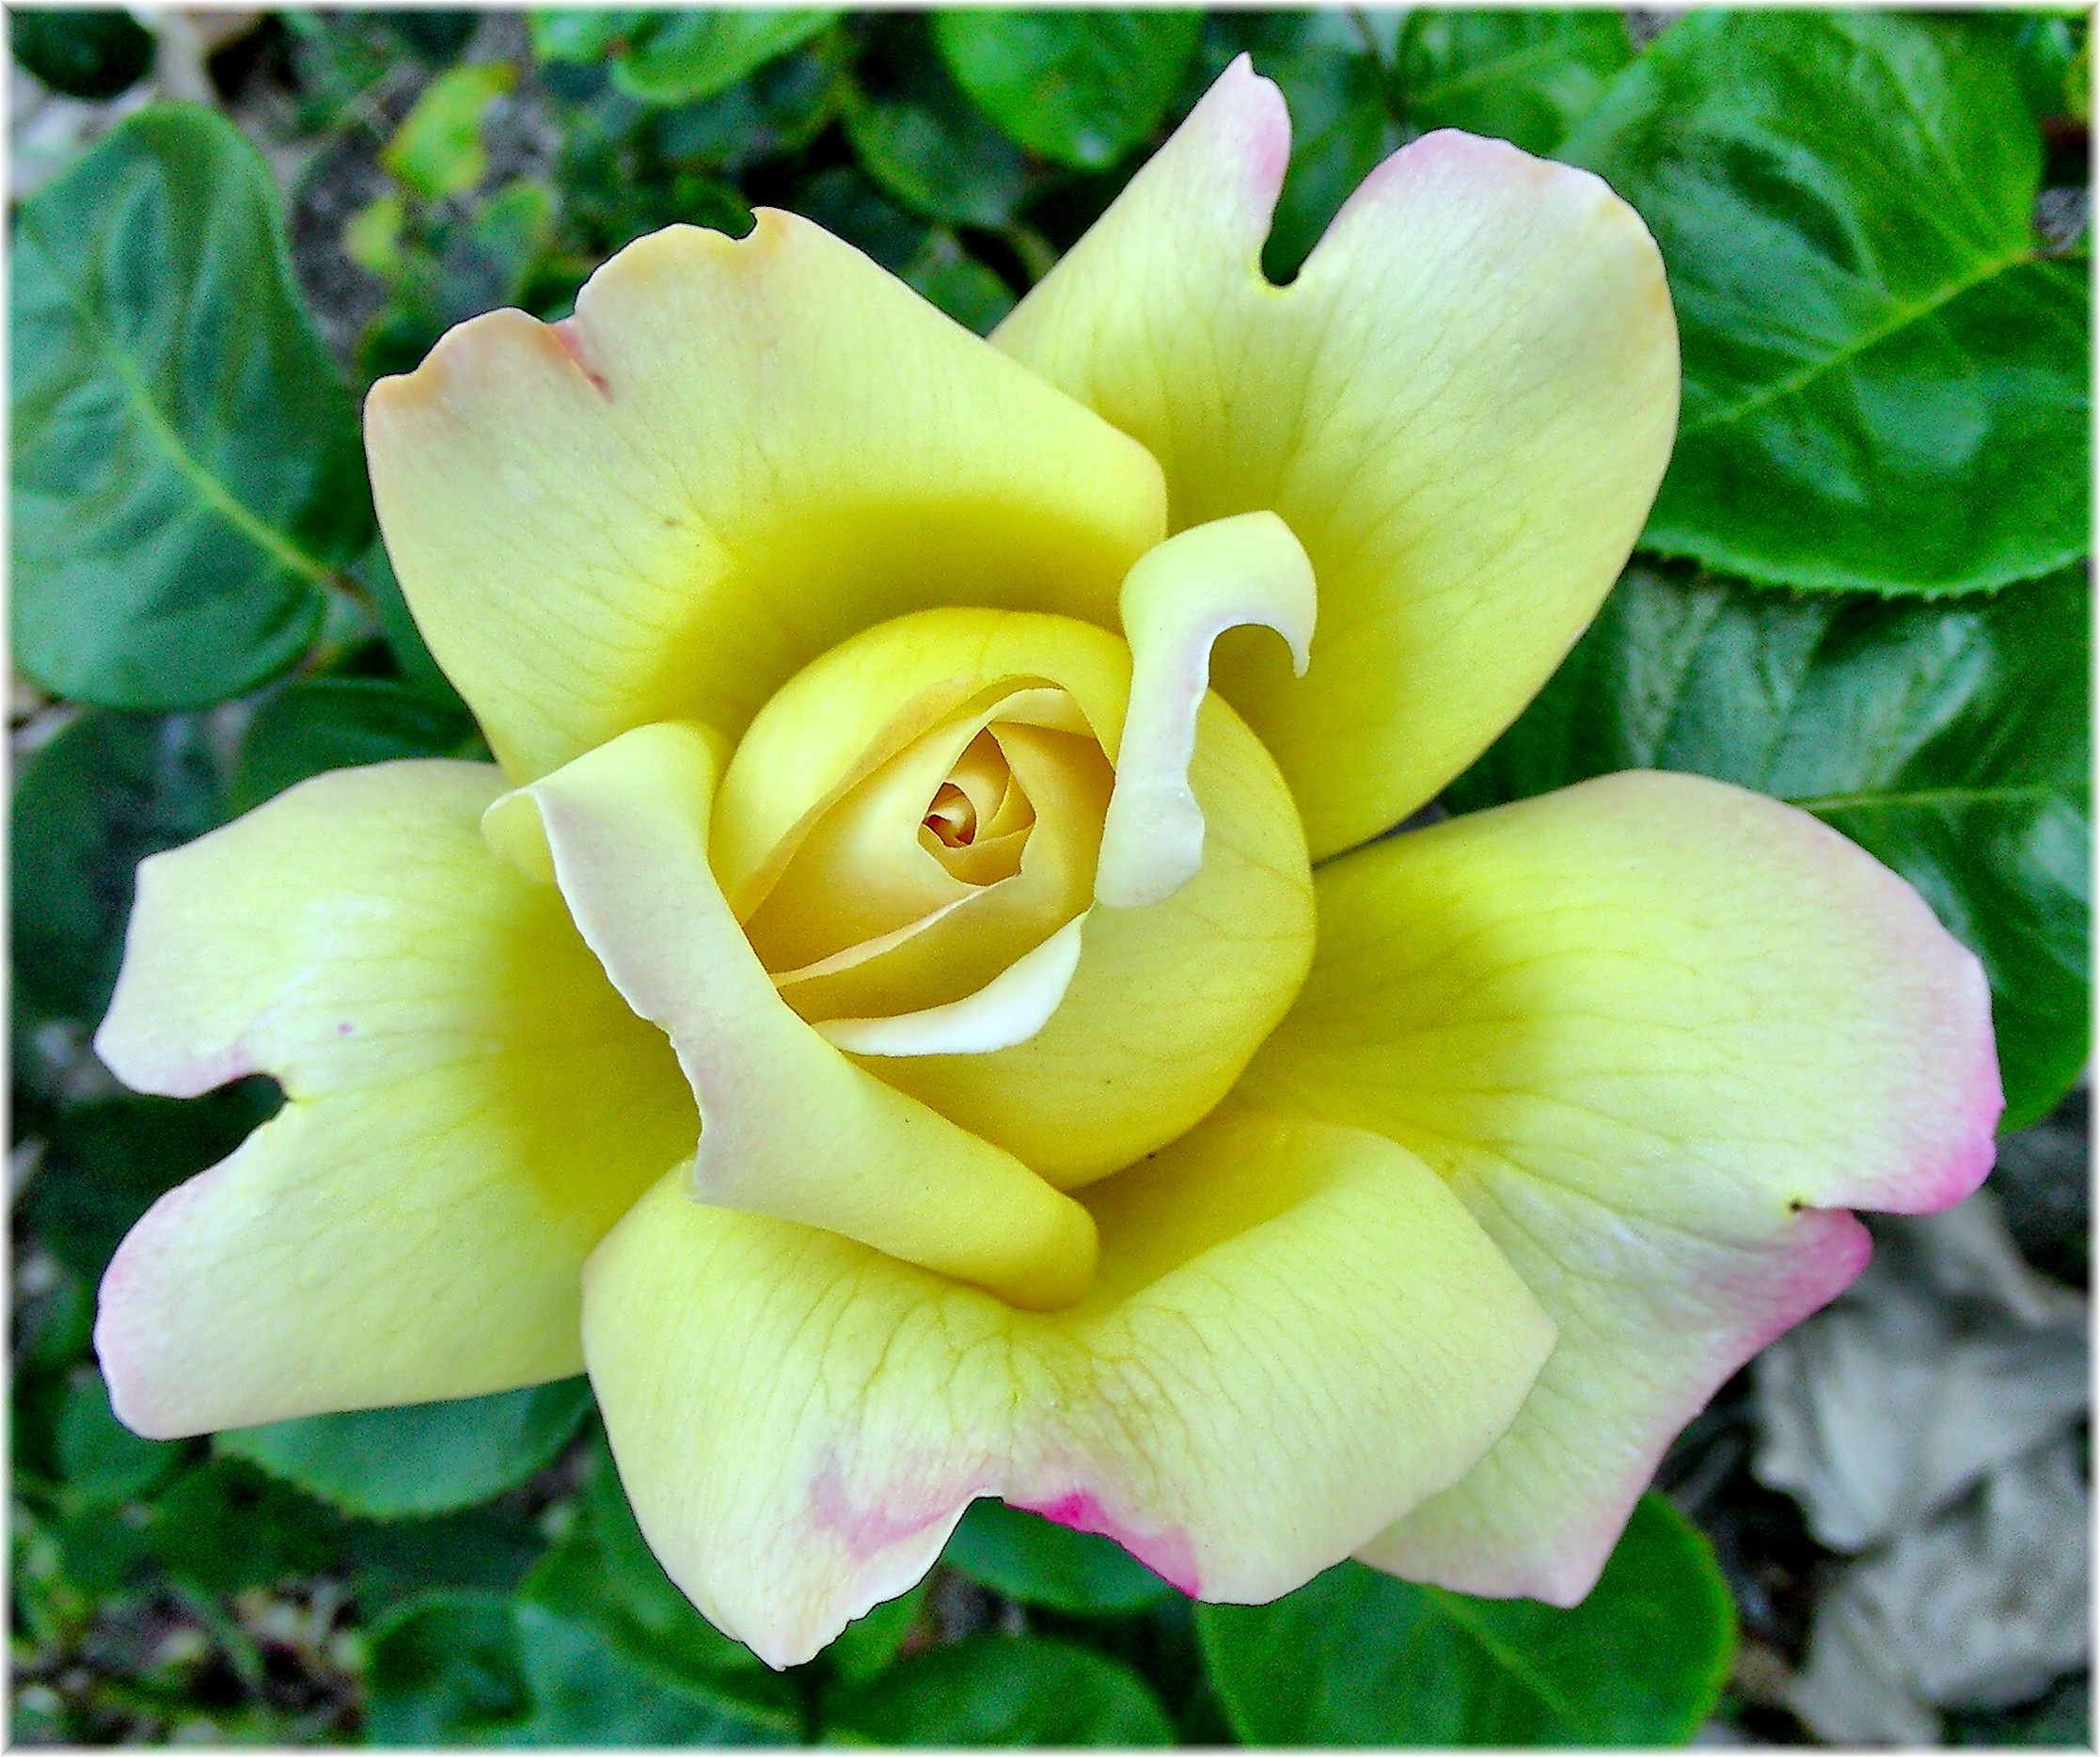
nature, plant, flower, petal, botany, yellow, flora, naturaleza, flores, natureza, daylily, rosas, macro photography, flowering plant, land plant